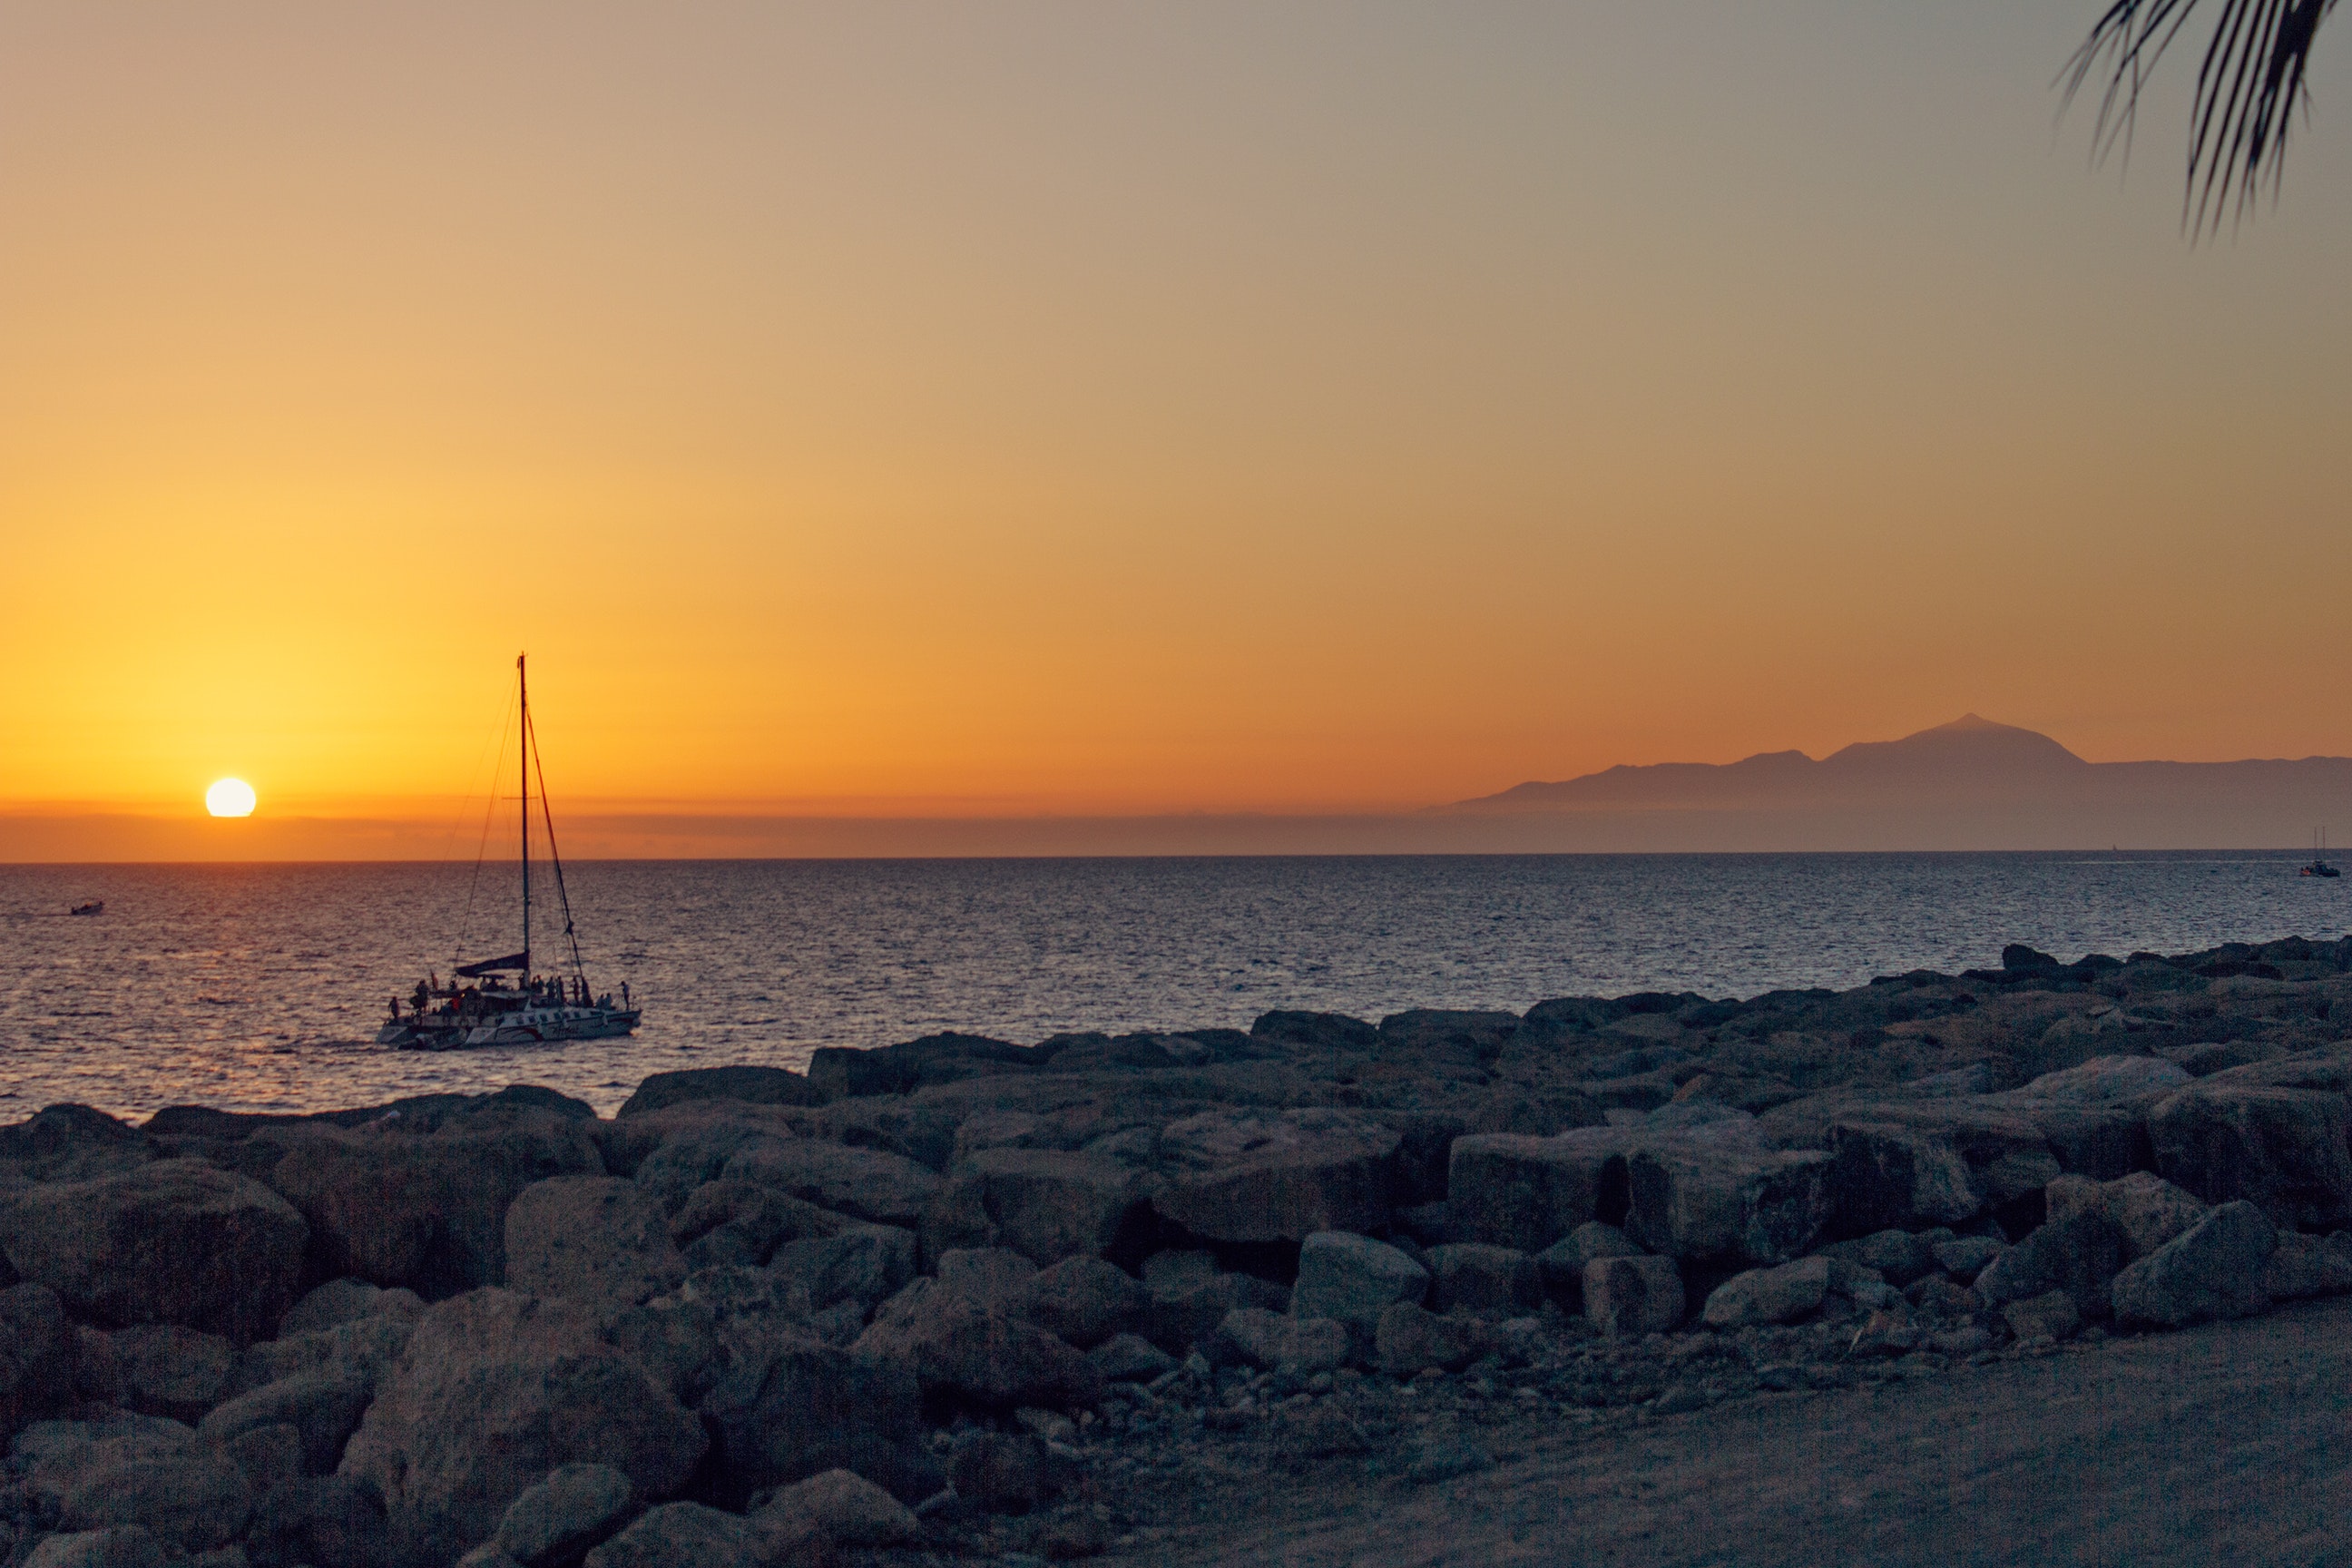
sky, horizon, sea, sunset, sunrise, ocean, coast, evening, beach, morning, shore, dusk, cloud, afterglow, water, calm, sun, tree, vacation, wave, dawn, landscape, bay, coastal and oceanic landforms, sunlight, rock, palm tree, tourism, wind wave, tropics, breakwater, arecales, reflection, boat, inlet, sand, sound